Guido Santórsola

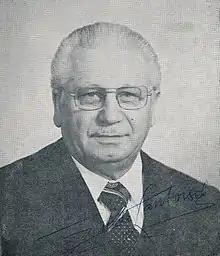
Guido Santórsola

Guido Antonio Santórsola di Bari Bruno (18 November 1904 in Canosa di Puglia, Italy – 24 September 1994 in Montevideo, Uruguay) was a Brazilian-Uruguayan composer, violinist, violist, viola d'amore player, and conductor of Italian birth.